Zion National Park

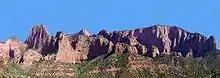
The Kolob Canyons are a set of finger canyons cut into the Kolob Plateau. Timber Top Mountain to right.

Uplift affected the entire region, known as the Colorado Plateaus, by slowly raising these formations more than higher than where they were deposited. This steepened the stream gradient of the ancestral Virgin and other rivers on the plateau.